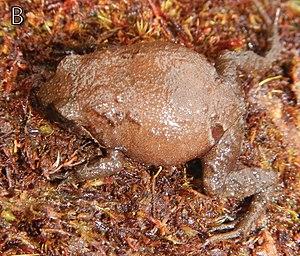
Phrynopus badius est une espèce d'amphibiens de la famille des Craugastoridae.